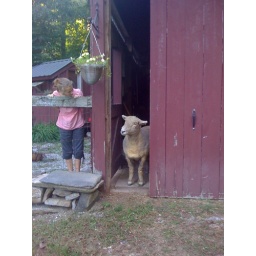
The girl in the pink didn't close the door all the way, so the girl in the wool snuck in.